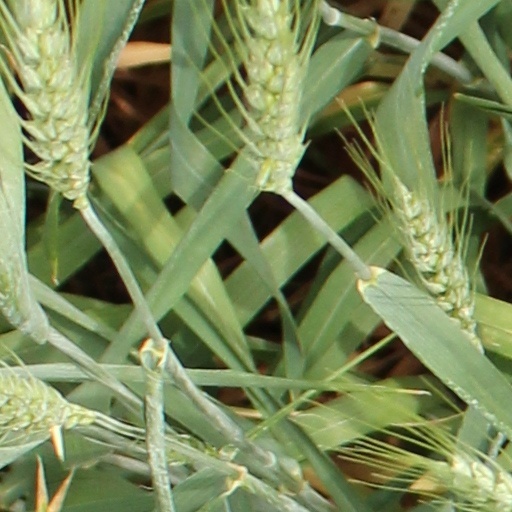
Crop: wheat